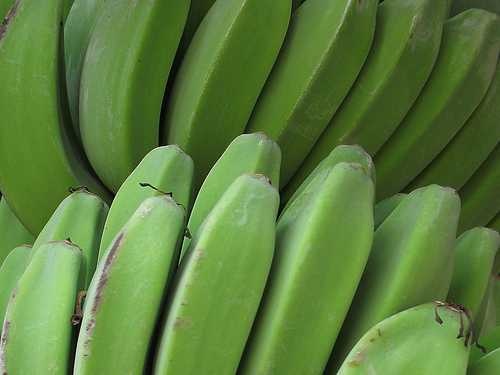
Label: Banana